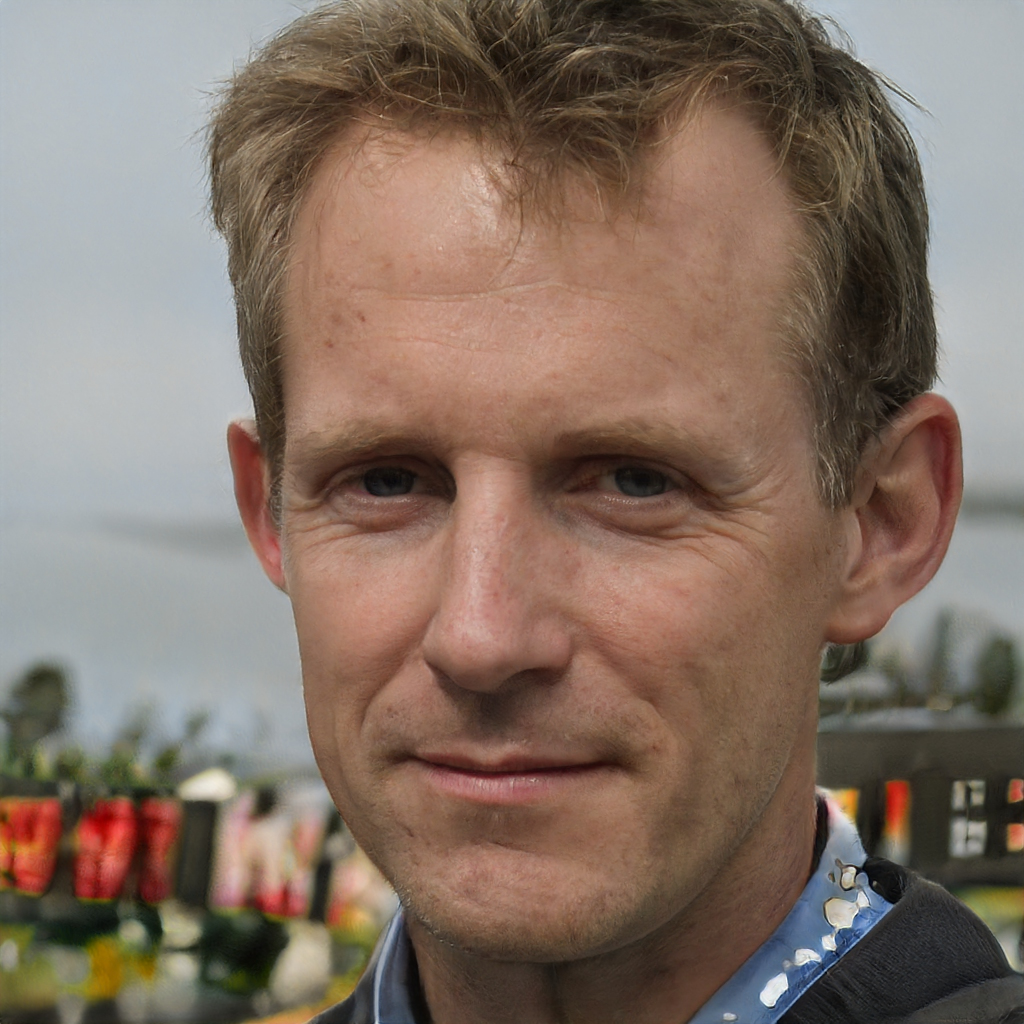
Label: Colored